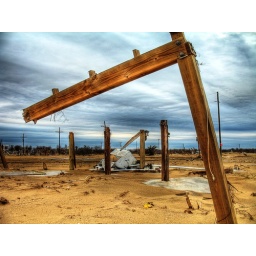
A beach house on the Bolivar Peninsula near Galveston, TX destroyed by Hurricane Ike in 2008.